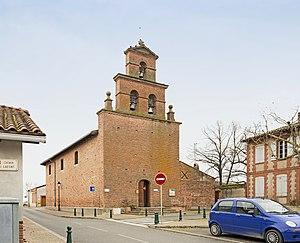
La Magdelaine-sur-Tarn est une commune française située dans le sud-ouest de la France, dans le département de la Haute-Garonne, en région Occitanie. Elle est située à une trentaine de kilomètres au nord de Toulouse, et est traversée par le Tarn dans sa partie nord. Elle fait partie de l'aire urbaine de Toulouse.
La liste des églises de la Haute-Garonne recense de manière exhaustive les églises situées dans le département français de la Haute-Garonne.
Églises possédant un clocher-mur, ou clocher à peigne, clocher-arcade ou campenard.